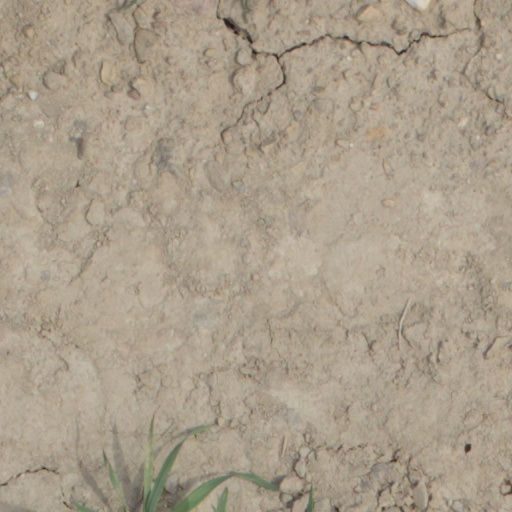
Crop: wheat